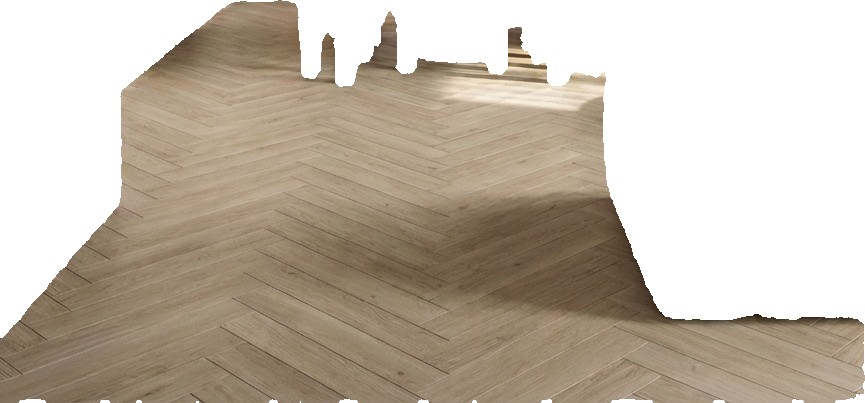
Surface category: floors